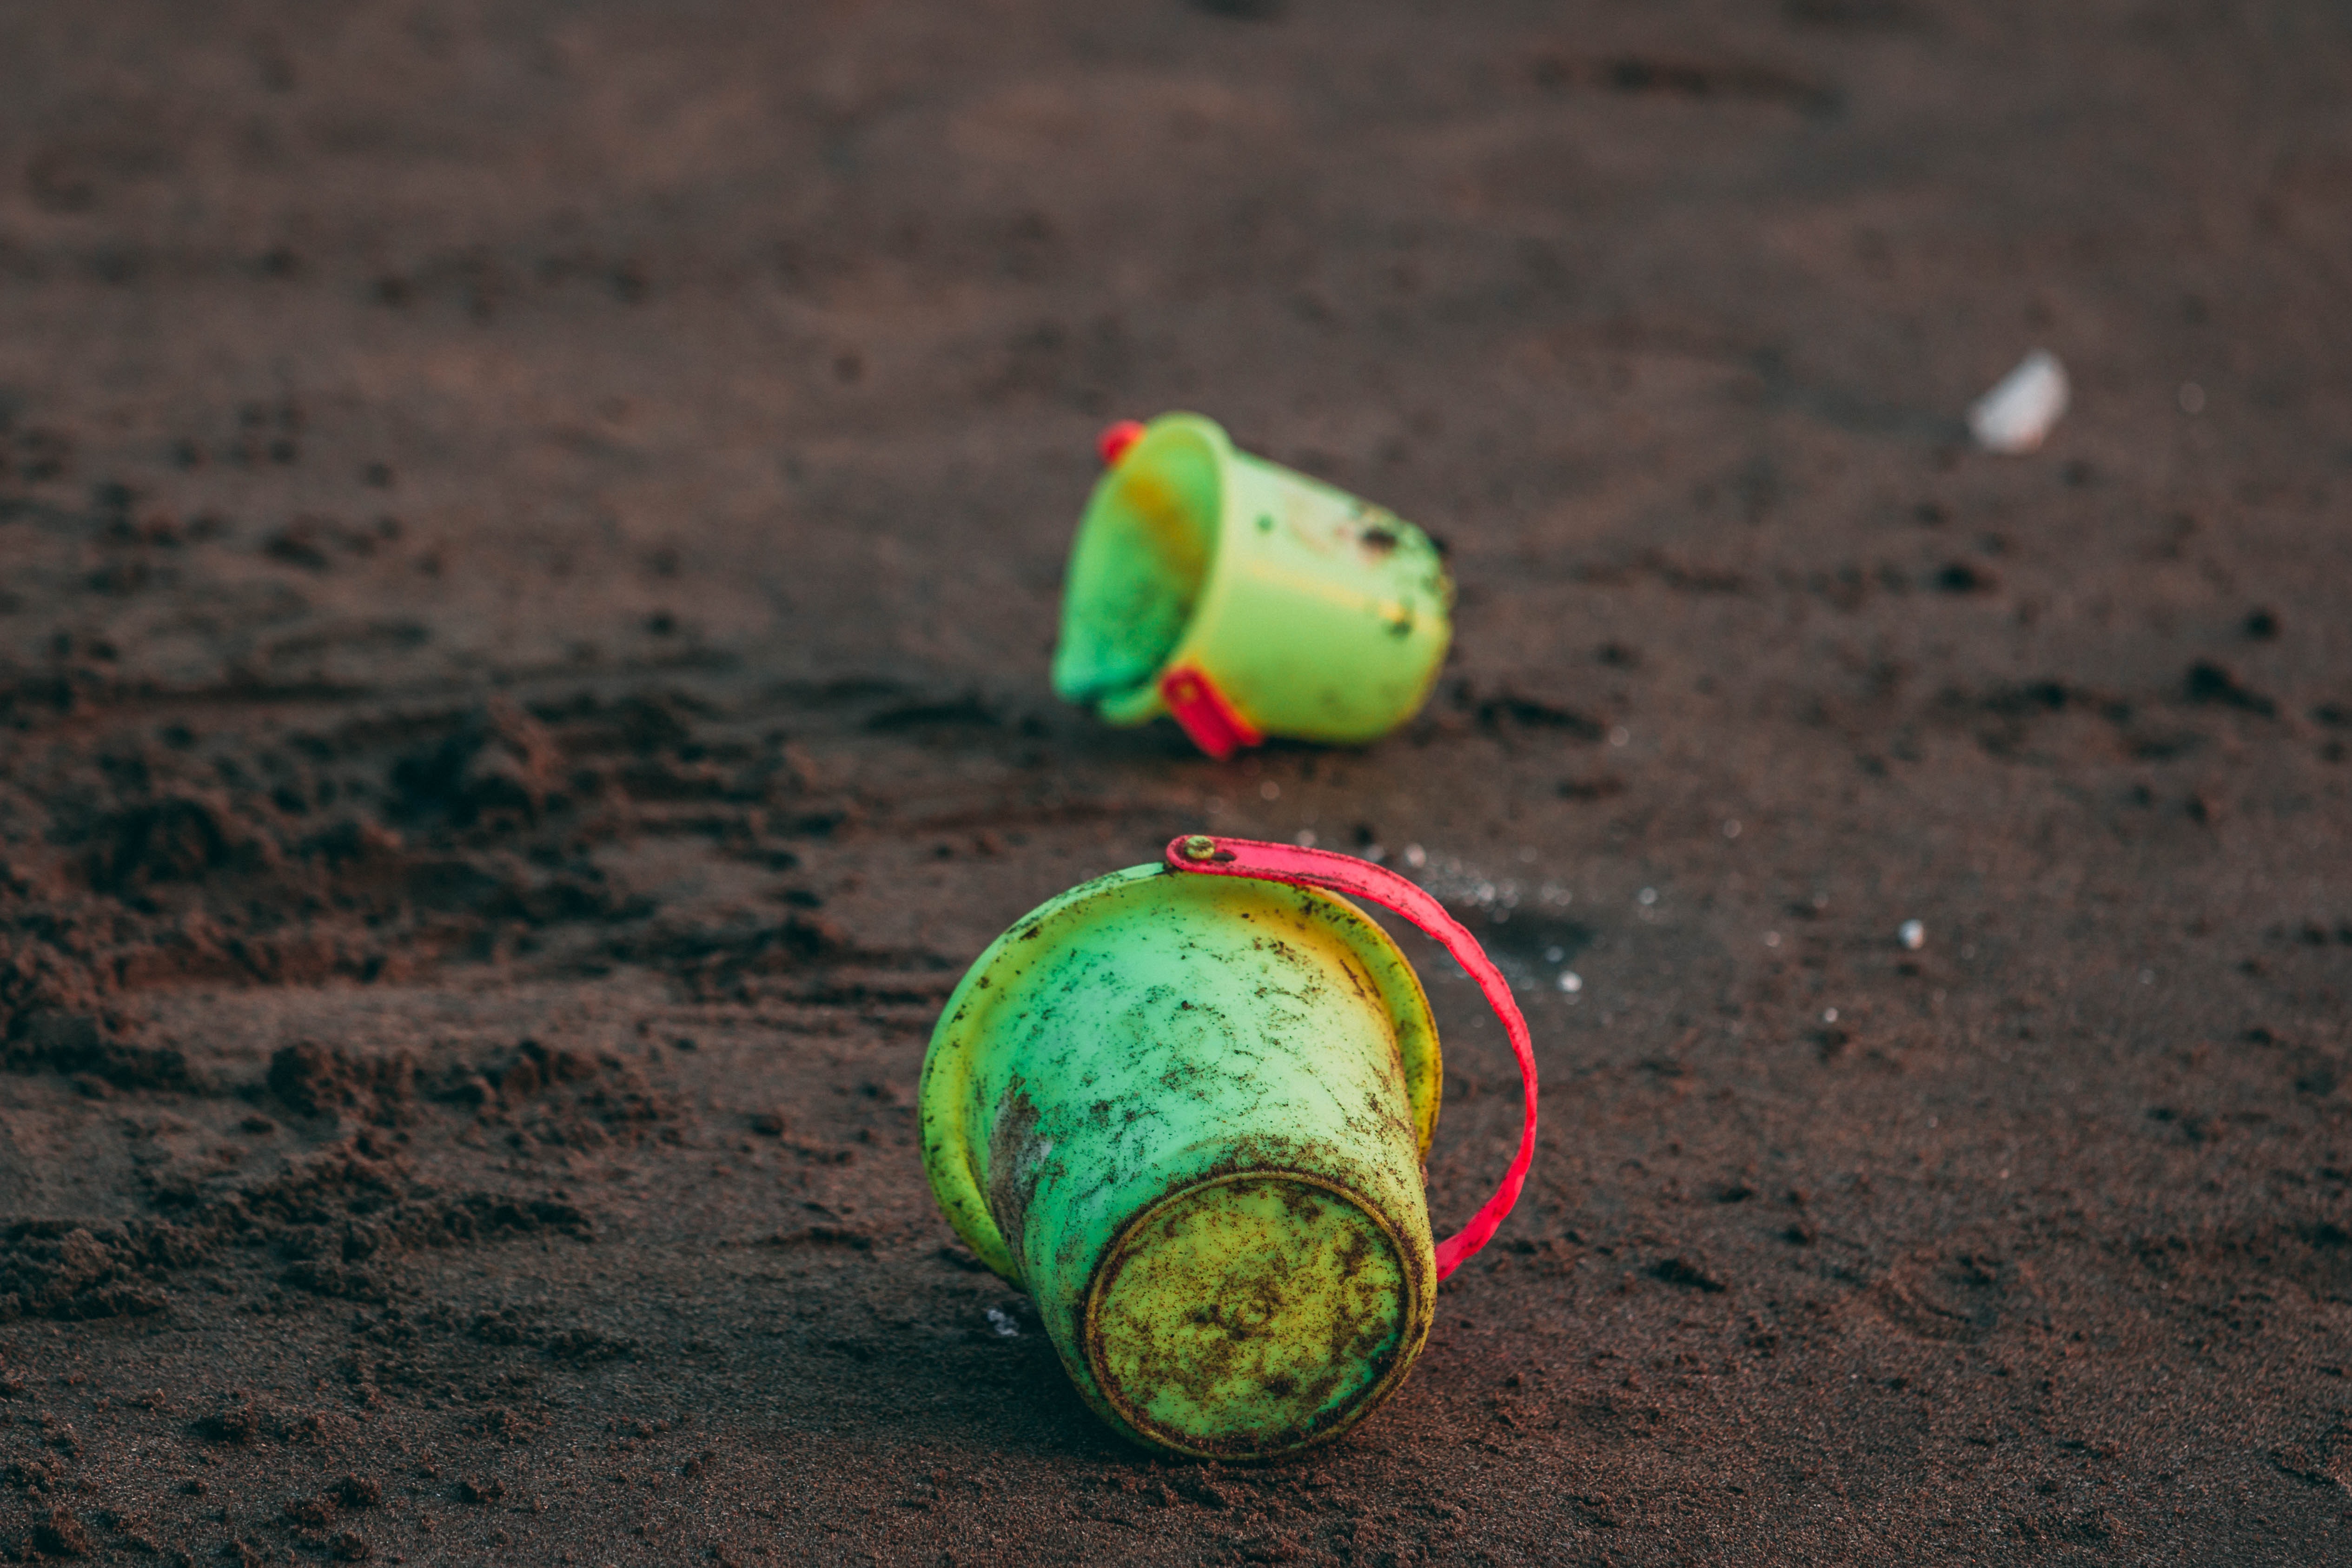
budgie, parakeet, ball, Colorfulness, parrot, tennis ball